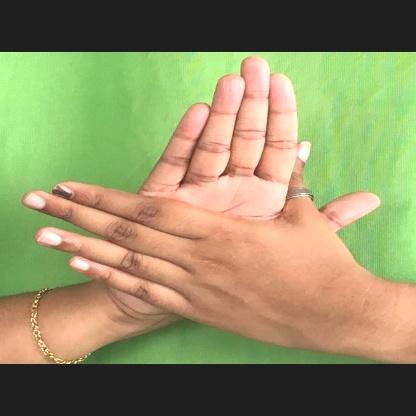
Mudra: Chakra